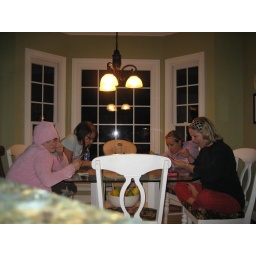
check out bad girl Lindsey Lohan in the pink